Eberbach (Baden)

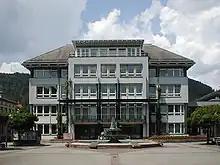
Eberbach town hall

Eberbach town council has 22 members, who are elected every five years. The 2014 election was as follows: